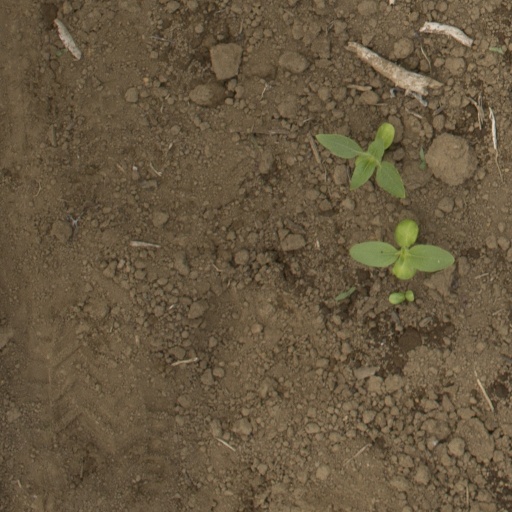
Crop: Jerusalem artichoke